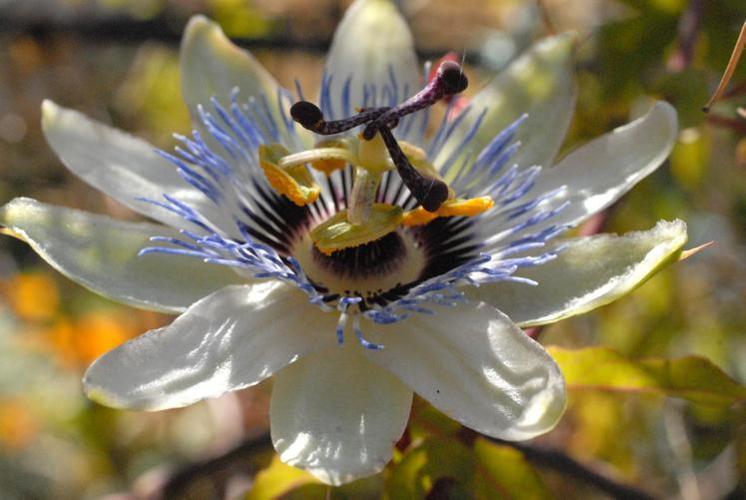
Label: passion flower